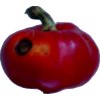
Label: red_pepper